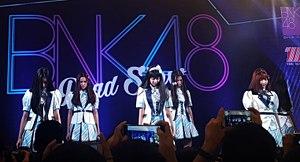
BNK48 est un groupe pop féminin thaïlandais installé à Bangkok, créé en 2017, sur le modèle du groupe japonais affilié AKB48. Il s'agit du premier groupe-sœur étranger d'AKB48 produite par Yasushi Akimoto.